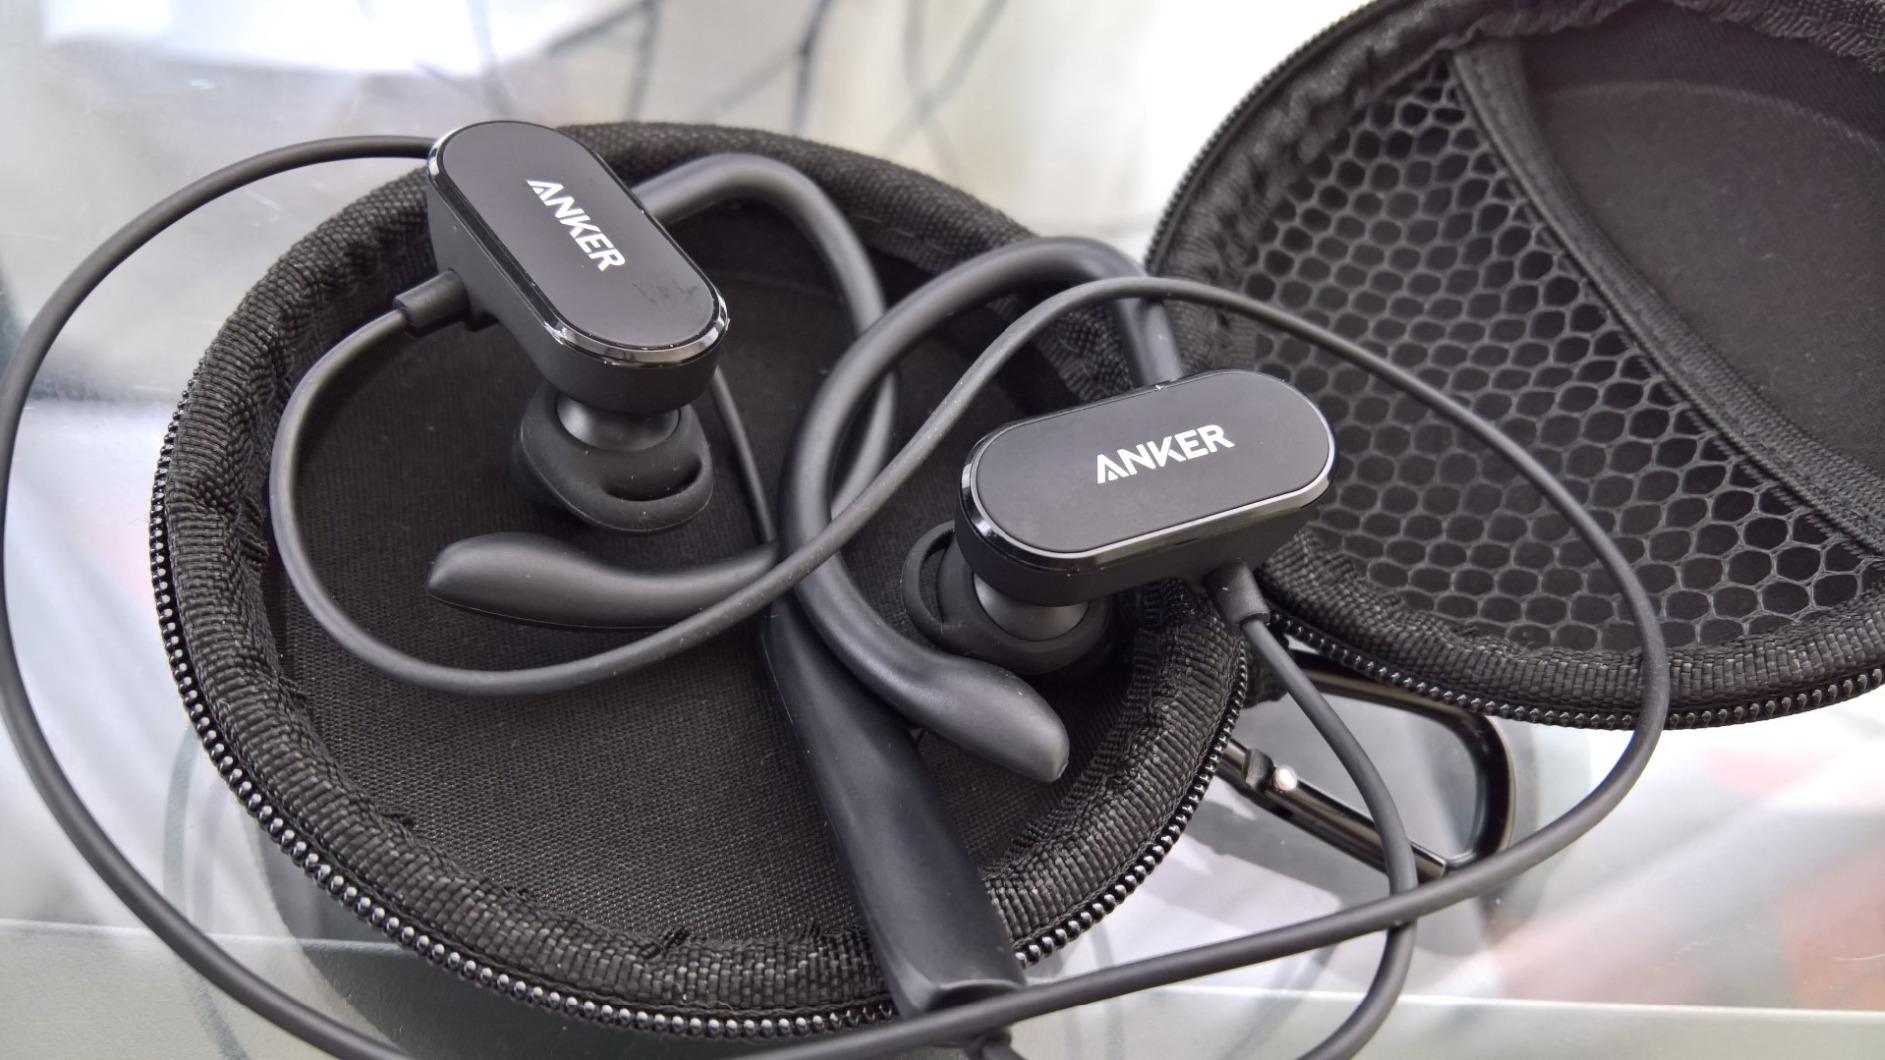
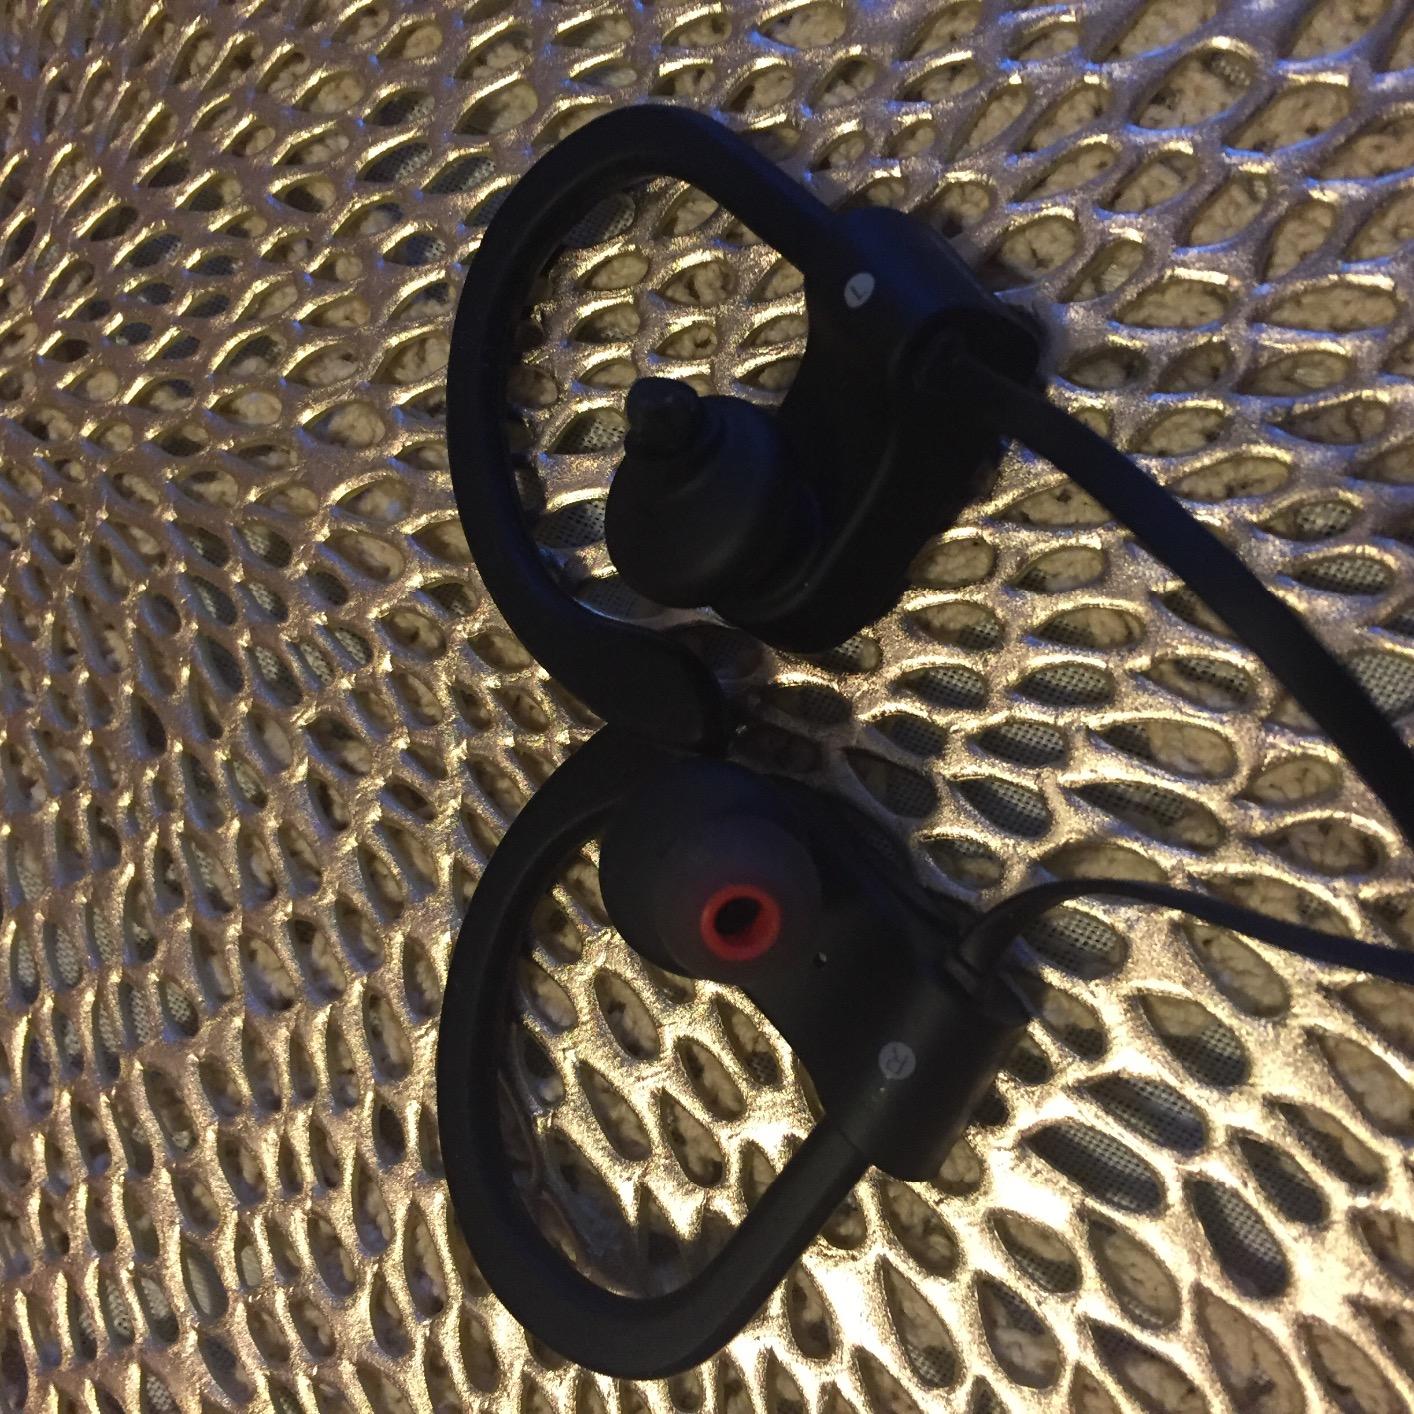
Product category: headphones
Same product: no